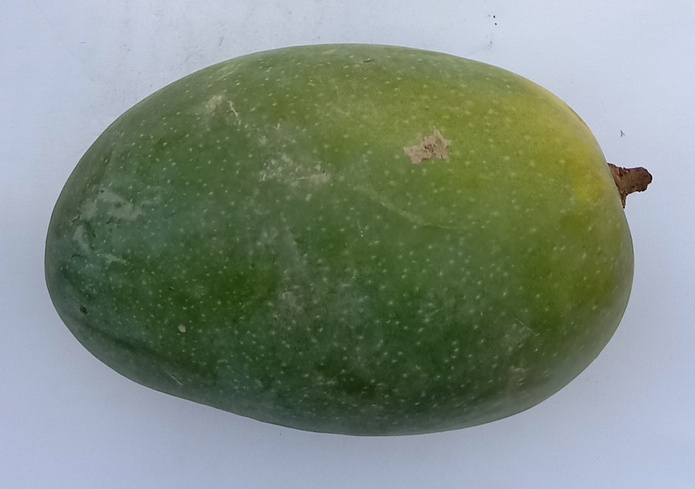
Mango variety: Chaunsa (Black)